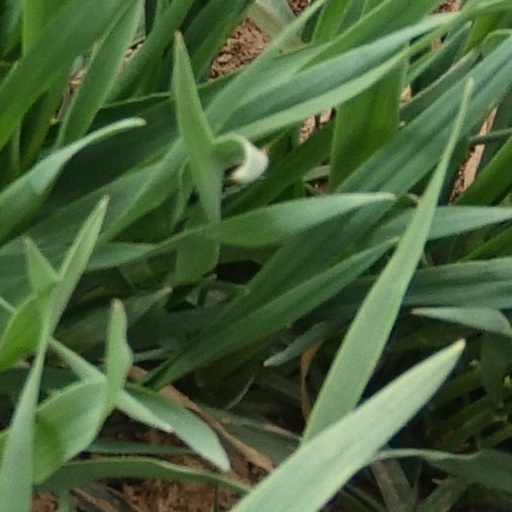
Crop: wheat